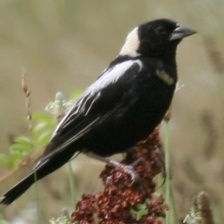
Species: BOBOLINK
Scientific name: DOLICHONYX ORYZIVORUS